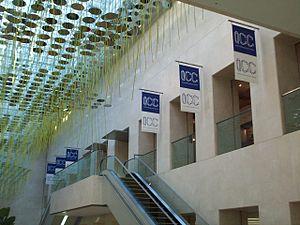
Le NTT InterCommunication Center est un musée consacré à l'art numérique situé dans la Tokyo Opera City Tower, dans l'arrondissement de Shinjuku à Tokyo. Il est créé par la NTT à l'occasion du 100ᵉ anniversaire de la mise en service du téléphone au Japon, il ouvre ses portes en 1997. En plus des expositions permanentes et temporaires avec des artistes internationaux et japonais, l'ICC organise des ateliers, des spectacles, des colloques, édite des publications avec pour objectif de faire progresser la communication entre artistes et scientifiques.